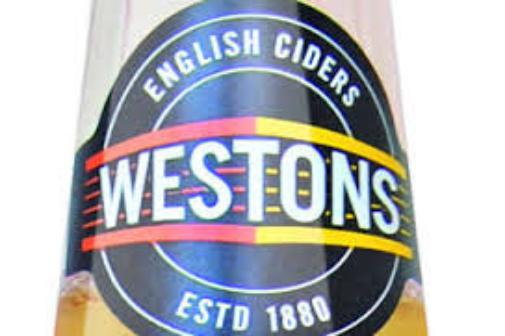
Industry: Food